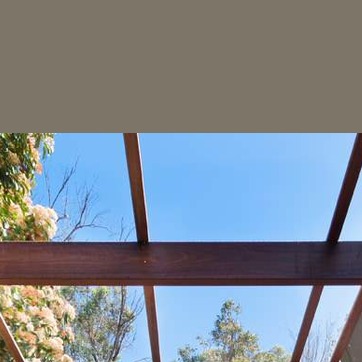
Material: sky